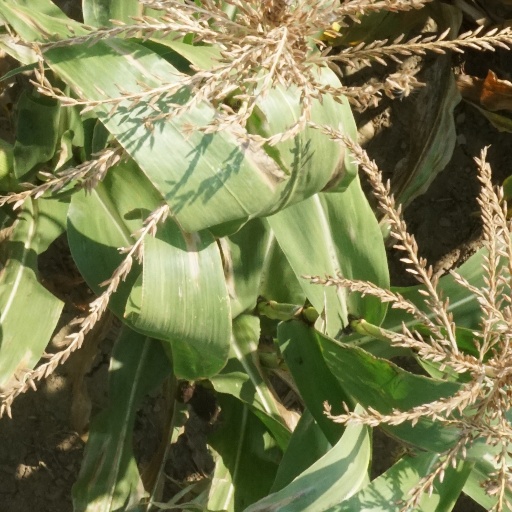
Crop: maize; corn